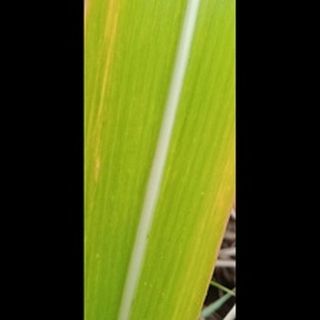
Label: sugarcane_yellow_leaf_disease